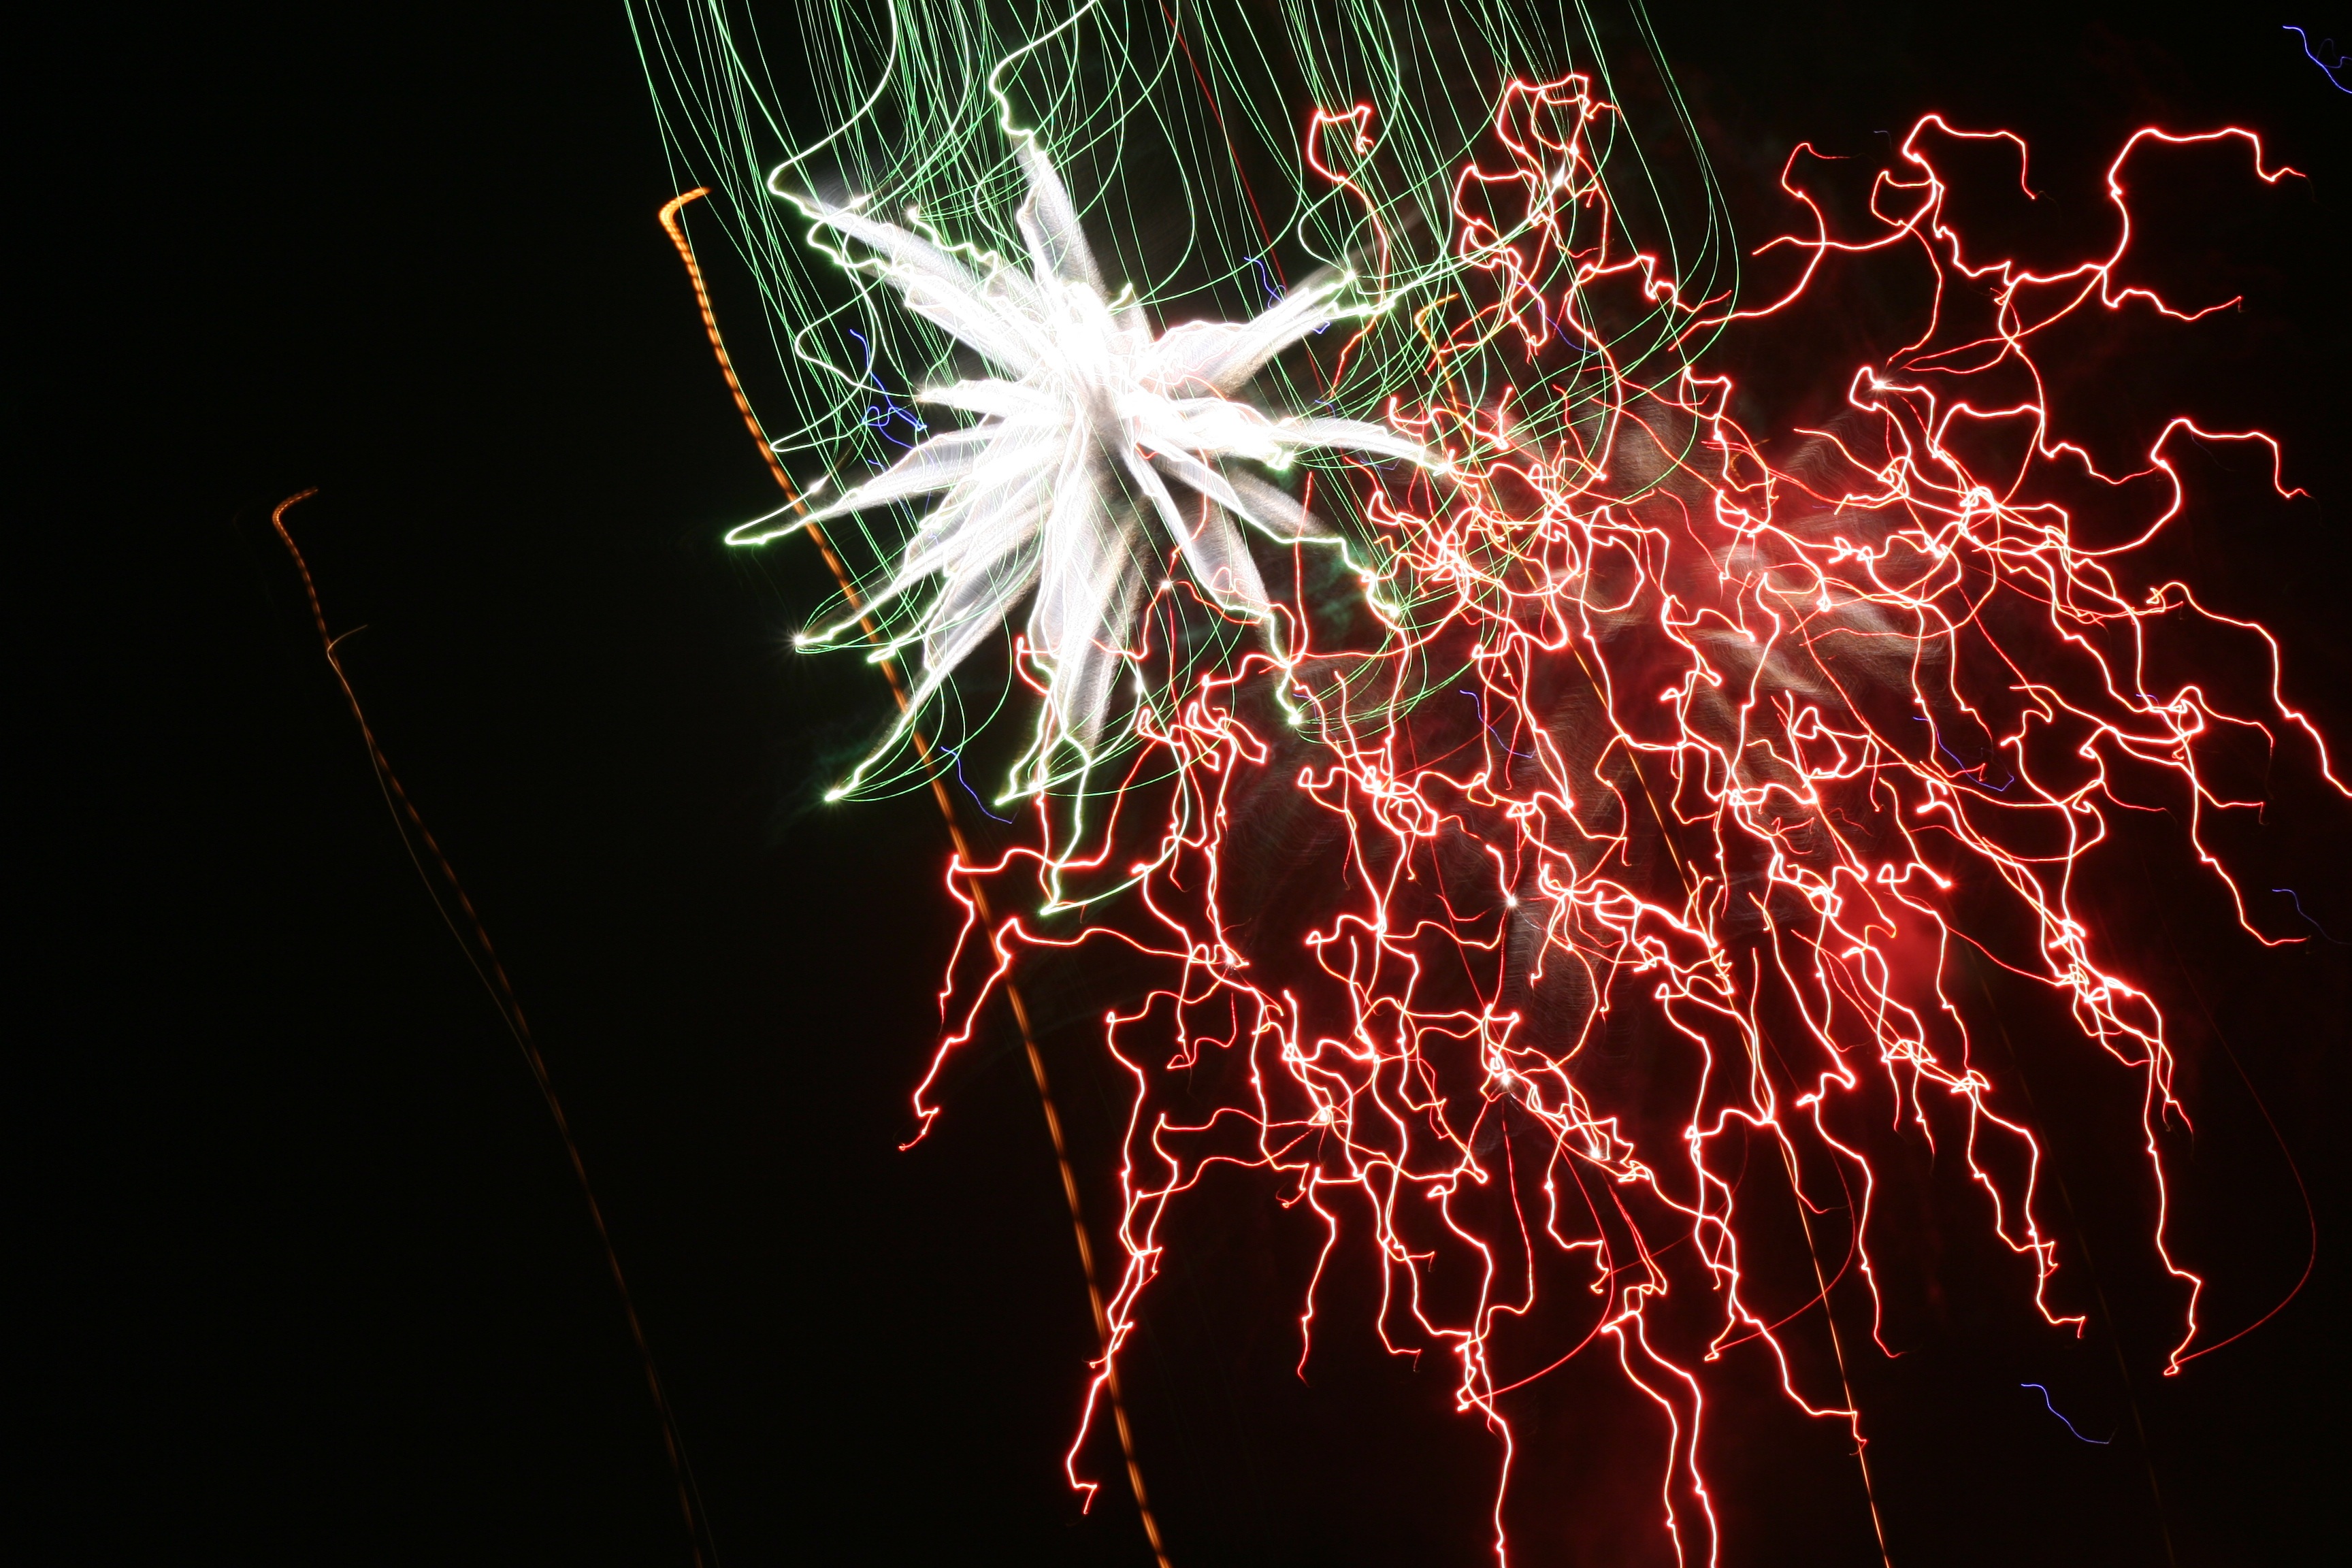
flower, recreation, sparkler, fireworks, independence, 4th of july, outdoor recreation